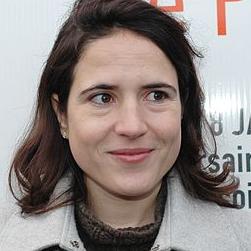
Age: 31